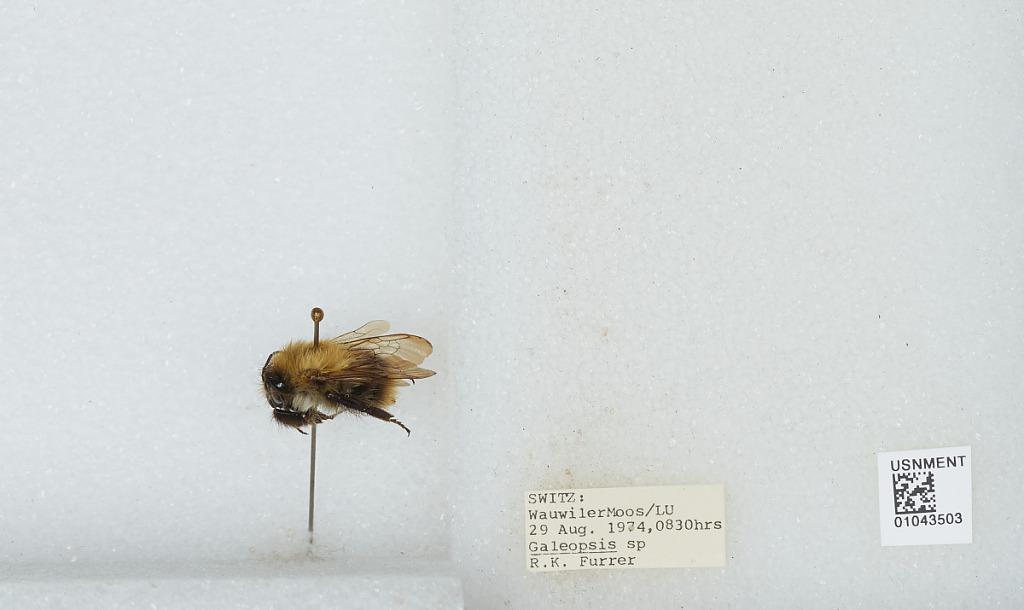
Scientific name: Bombus sp.
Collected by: R. Furrer
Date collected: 1974-8-29
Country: Switzerland
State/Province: Lucerne
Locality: Wauwilermoos
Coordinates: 47.1757, 8.00497